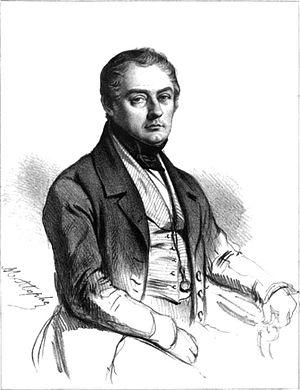
Jean-Toussaint Merle, né le 10 juin 1785 à Montpellier et mort le 27 février 1852 à Paris, est un dramaturge et journaliste français.